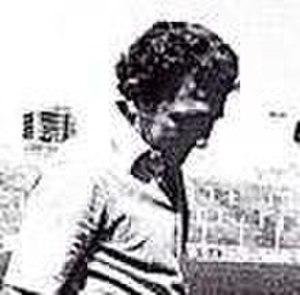
Vladislao Cap, né le 5 juillet 1934 à Avellaneda et mort le 14 septembre 1982, est un footballeur international et entraîneur argentin.